Austin Chick

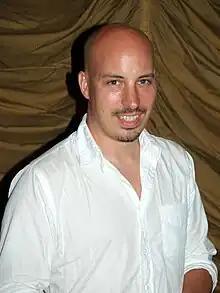
Chick in 2008

Austin Chick (born 1971) is an American film director, screenwriter and producer, who made the film "XX/XY", released in 2002, and "August", which premiered at the 2008 Sundance Film Festival.